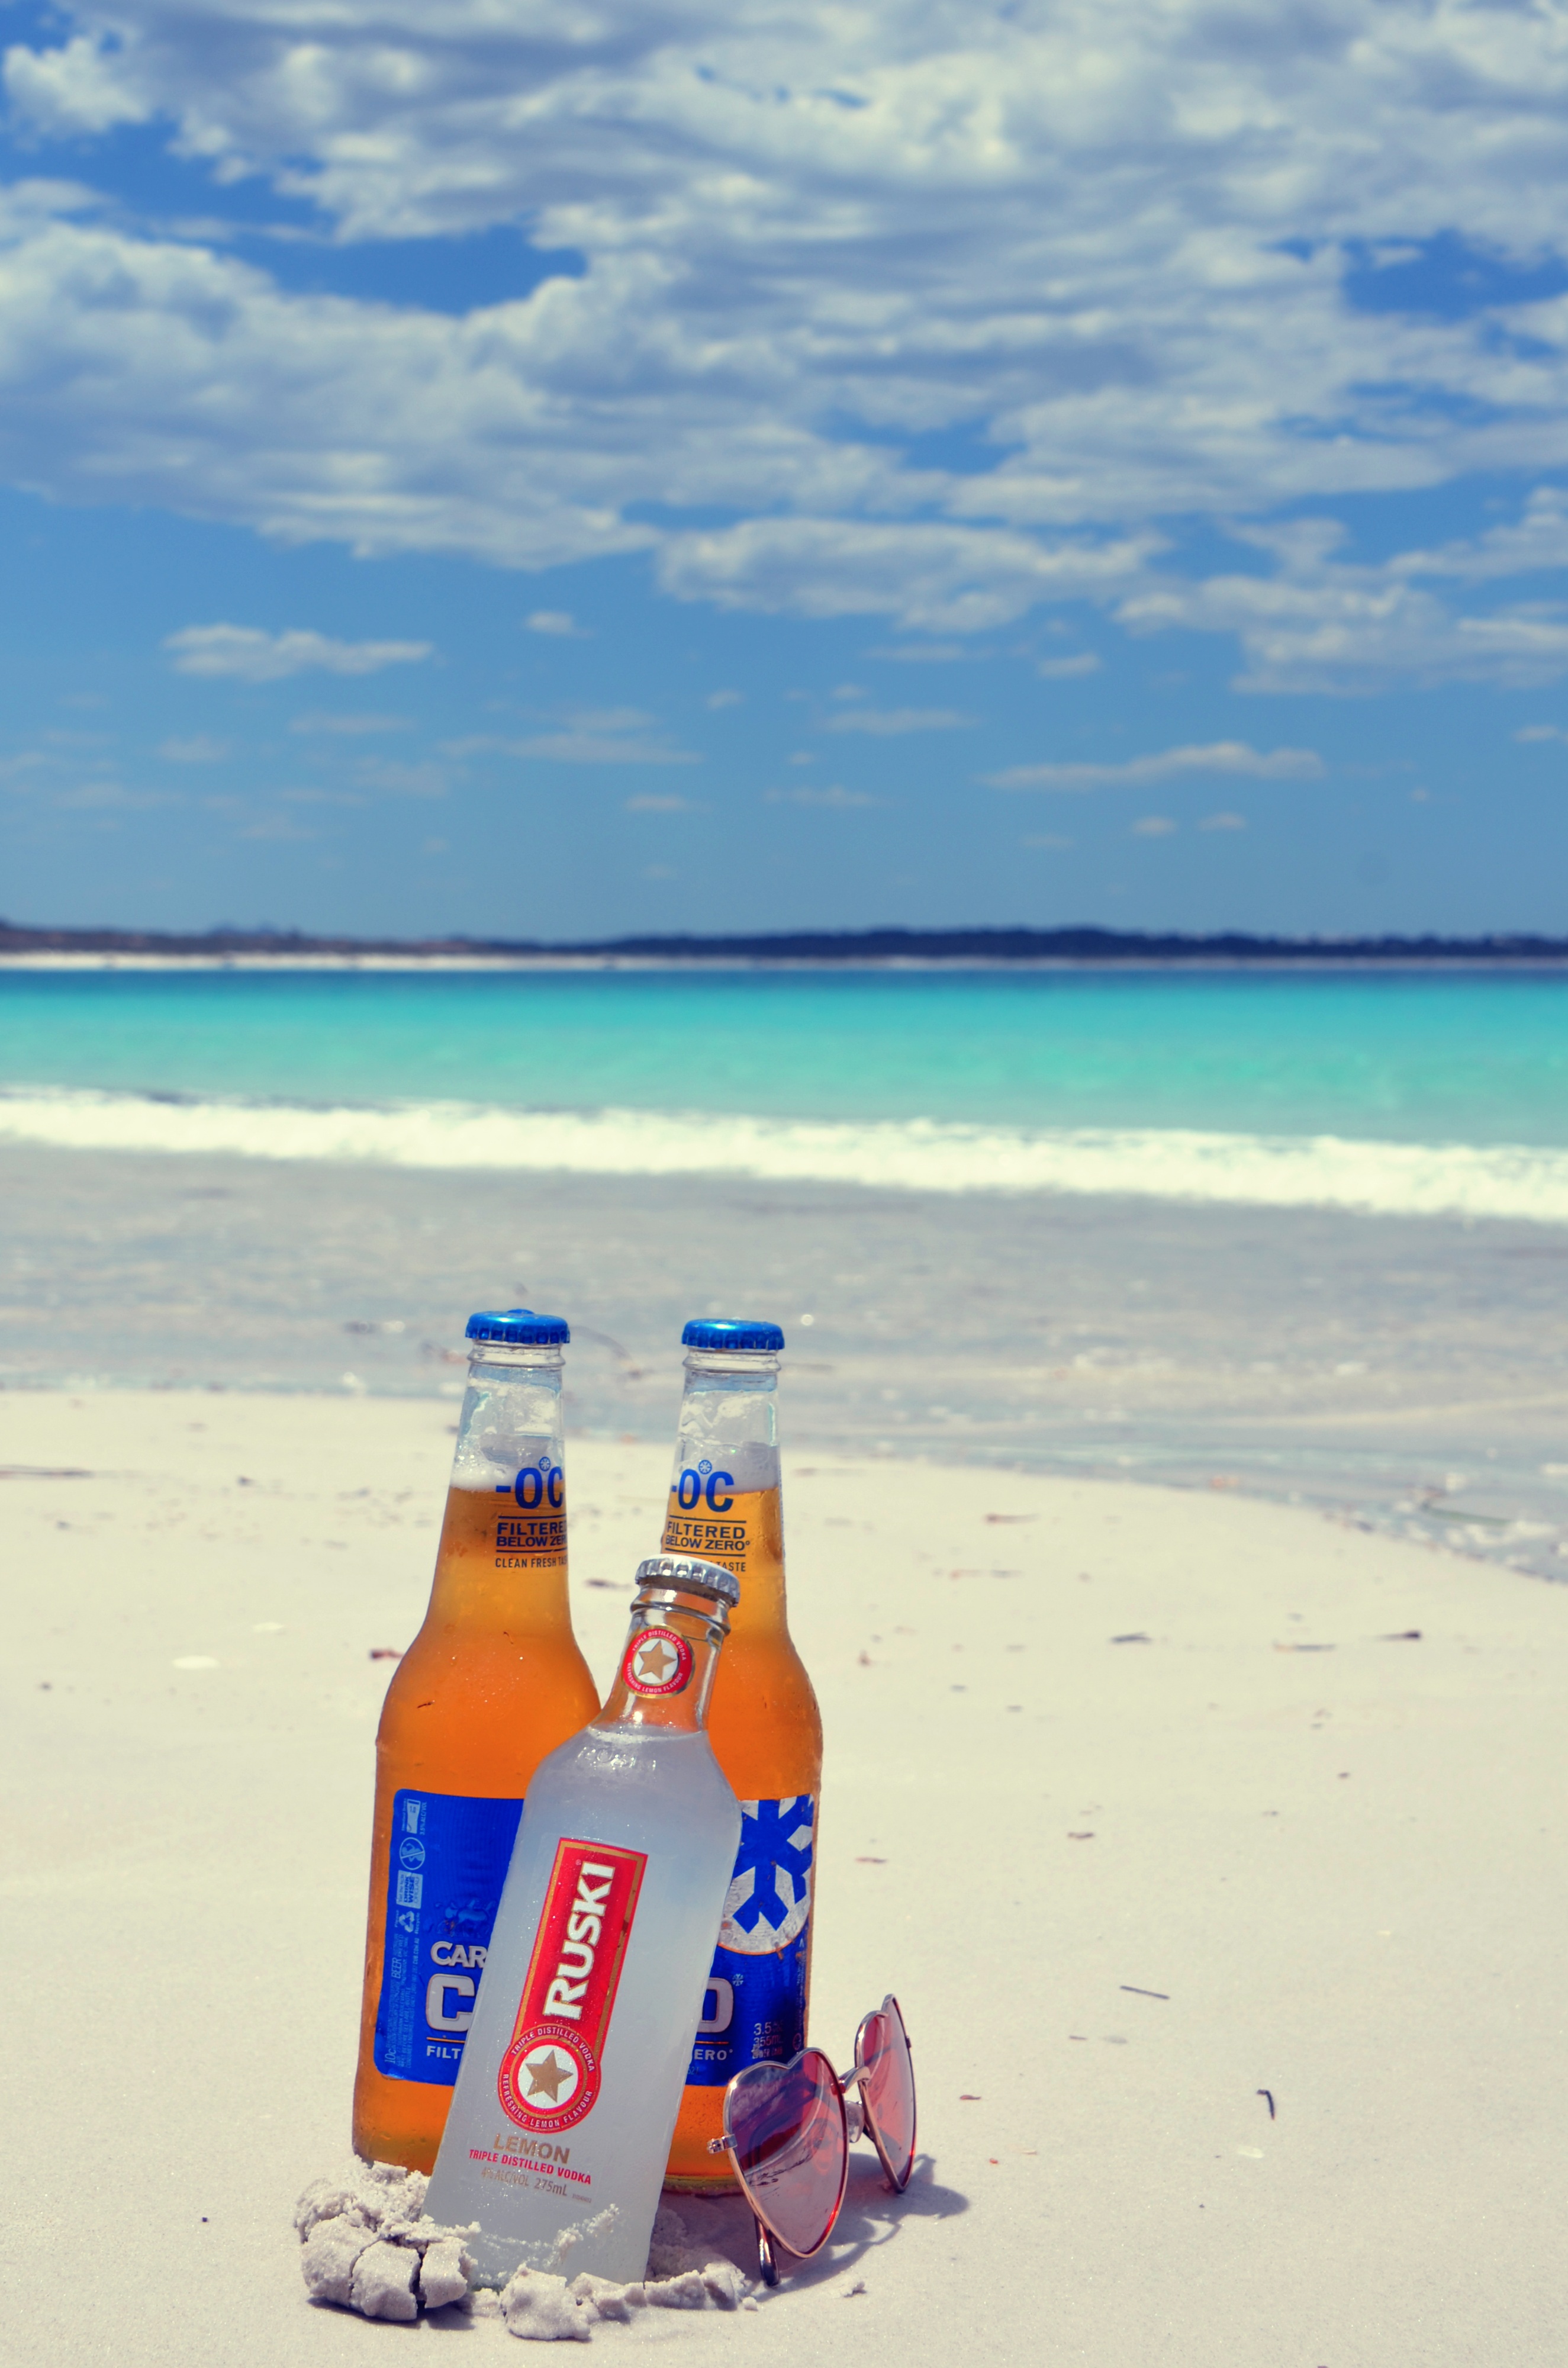
beach, sea, coast, water, sand, ocean, shore, vacation, bay, island, drink, blue, beer, body of water, sunglasses, caribbean, summer holiday